Latin Lover (wrestler)

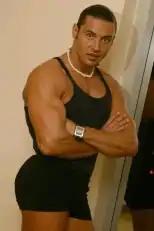

Victor Manuel Resendiz Ruiz (born October 25, 1967) is a Mexican professional wrestler and actor. He is best known under his ring name Latin Lover, under which he is also credited in his acting career. Resendiz is best known for wrestling in the Mexican AAA promotion, but has also worked for the World Wrestling Federation (WWF), the Perros del Mal and Consejo Mundial de Lucha Libre (CMLL) promotions under the ring name Latino. Resendiz and his partner Mariana Vallejo Isrrade won the first Bailando por un Sueño dance competition in 2005.